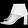
Label: Ankle boot